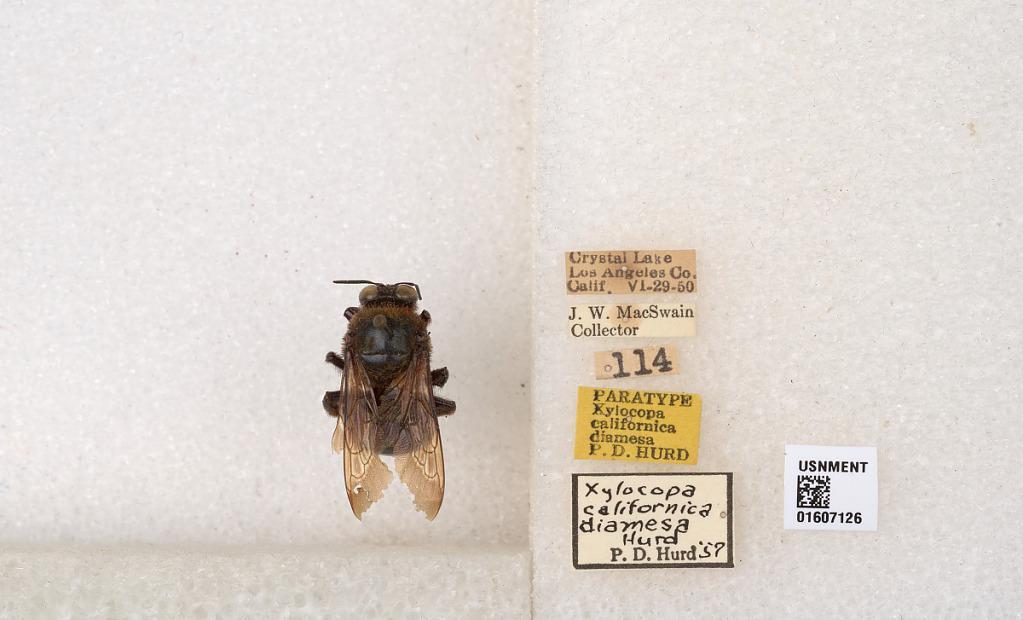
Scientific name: Xylocopa (Xylocopoides) californica diamesa Hurd
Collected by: J. MacSwain
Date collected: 1950-6-29
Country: United States
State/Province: California
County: Los Angeles
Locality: Crystal Lake
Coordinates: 34.3261, -117.833